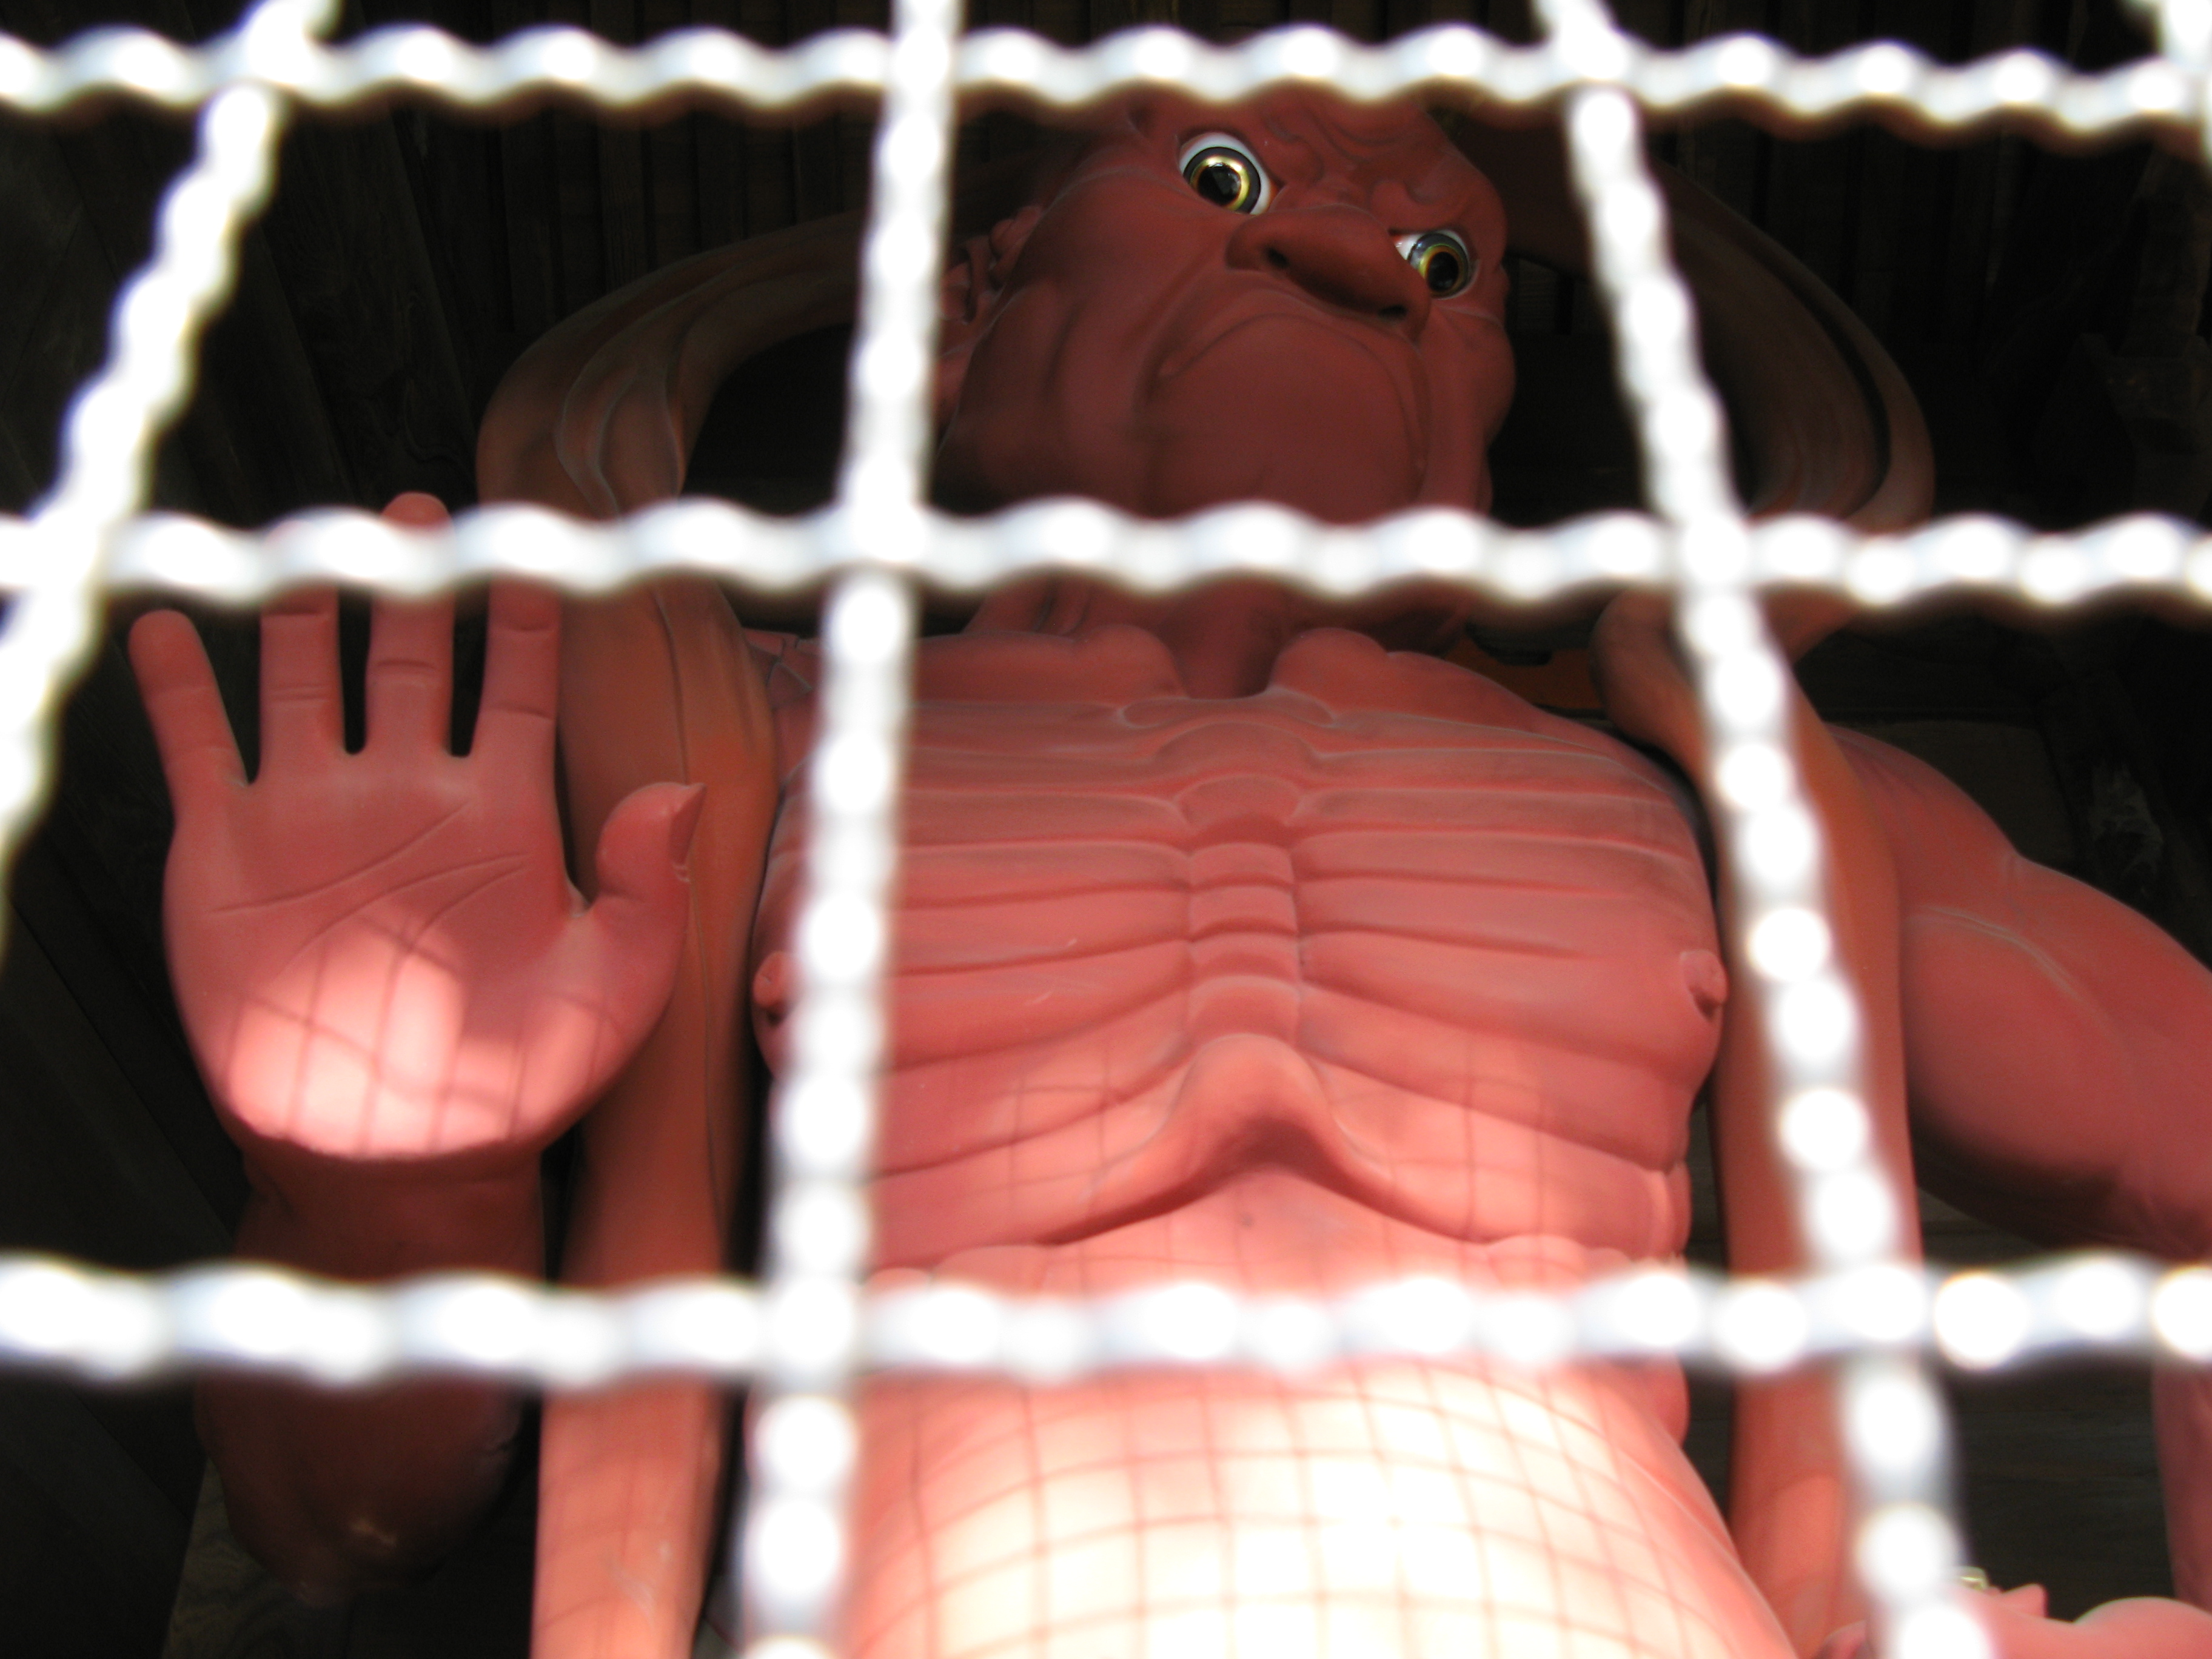
food, high, red, dessert, human body, temple, hires, organ, sweetness, hi, res, resolution, saitama, hikigun, anrakuji, yoshimi, g7, powershotg7, devaking, kongohrikishi